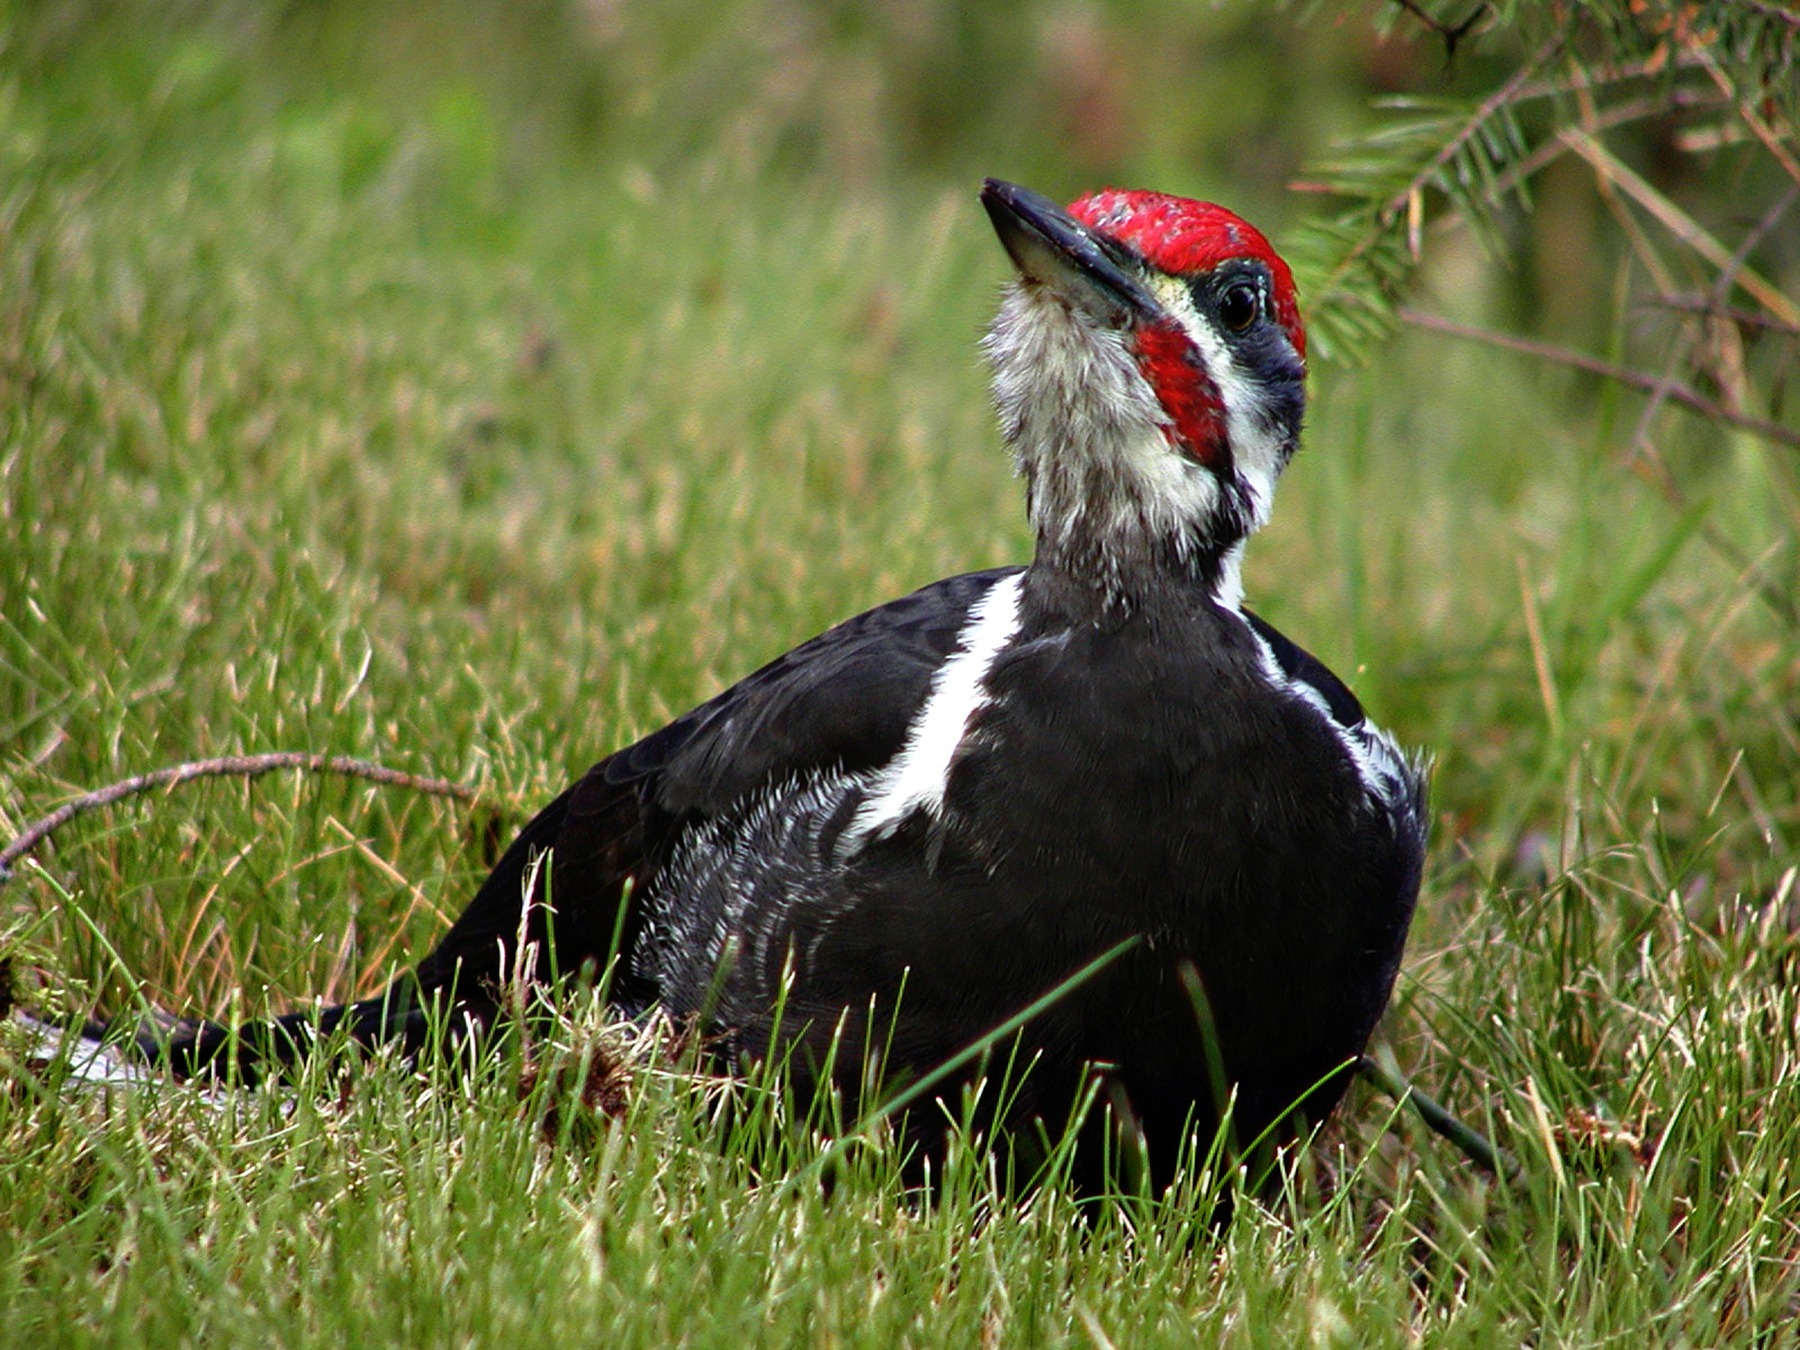
nature, grass, bird, meadow, prairie, wildlife, wild, beak, fowl, fauna, wild life, vertebrate, feathered, woodpecker